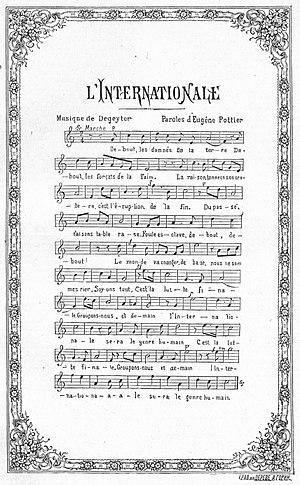
La première publication de L'Internationale Italiano: Prima pubblicazione dell'Internazionale composta nel 1871 da Eugène Pottier (1816-1887) e Pierre Degeyter (1848-1932) Magyar: Az Internacionálé első kiadása Русский: Первое печатное издание ""Интернационала"" (Музей при Институте Маркса и Энгельса в Москве) Svenska: Den första utgåvan av Internationalen 中文（简体）‎: 国际歌初版，用法文歌词 中文（繁體）‎: 國際歌初版，用法文歌詞 Español: Primera publicación de La Internacional, compuesta en 1871 por Eugène Pottier (1816-1887). Pierre Degeyter (1848-1932) escribìó el poema para la música en 1888"
L'Internationale est un chant révolutionnaire dont les paroles furent écrites par Eugène Pottier en 1871 lors de la répression de la Commune de Paris, sous forme d'un poème à la gloire de l'Internationale ouvrière, et dont la musique fut composée par Pierre Degeyter à Lille en 1888.